Jermain Wesley Loguen

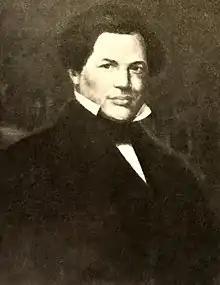
Bishop Jermain Loguen, 1835

Rev. Jermain Wesley Loguen (February 5, 1813September 30, 1872), born Jarm Logue, in slavery, was an African-American abolitionist and bishop of the African Methodist Episcopal Zion Church, and an author of a slave narrative.